Ebola Syndrome

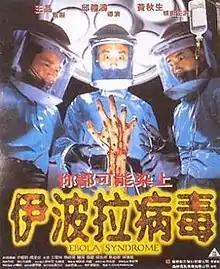
Film poster

Ebola Syndrome (伊波拉病毒) is a 1996 Hong Kong Category III exploitation film directed by Herman Yau and starring Anthony Wong.